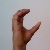
The image shows a hand gesture representing the letter 'C' in Indian Sign Language.